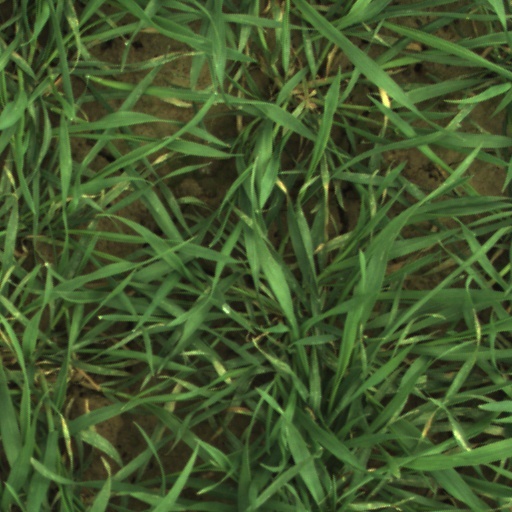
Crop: wheat